Chajoma

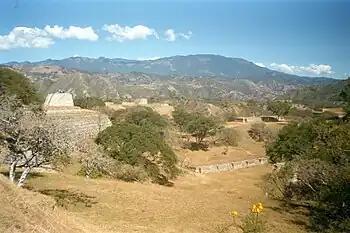
Mixco Viejo, capital of the Chajoma Maya

The Chajoma were a Kaqchikel-speaking Maya people of the Late Postclassic period, with a large kingdom in the highlands of Guatemala. According to the indigenous chronicles of the K'iche' and the Kaqchikel, there were three principal Postclassic highland kingdoms; the K'iche', the Kaqchikel and the Chajoma. In the Annals of the Cakchiquels the Chajoma of Jilotepeque were always referred to as the "akajal vinak", in the Popul Vuh these can probably be identified with the "akul vinak". Both "akajal vinak" and "akul vinak" mean "the bee people" or "the hive people".